Merkle's Boner

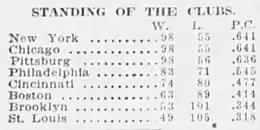
Standings of the National League prior to the replaying of the tied game

Unable to quickly clear the field of fans, O'Day ruled the game over on account of darkness. The game ended in a 1–1 tie. National League president Harry Pulliam upheld the ruling. On October 2, Pulliam rejected the Giants' appeal of O'Day's ruling and the Cubs' call for a forfeit victory and again upheld the umpires, declaring the force play on Merkle valid and the game a tie. The Cubs–Giants–Pirates pennant race continued to the final days. Rainouts during the season forced the Giants to play 10 games in the last week of the pennant race. After Merkle's boner, the Giants won 11 of their last 16 games to finish 98–55. The Cubs won 8 of their last 10 after the Merkle game to also finish 98–55. The Pirates, who beat the Dodgers 2–1 on September 23 to gain a half game on their rivals, won 9 of their last 10 to force a makeup game with the Cubs on October 4. The Cubs beat the Pirates, 5–2, leaving themselves tied with the Giants, and with the Pirates a half-game behind both teams at 98–56, they were thus eliminated.